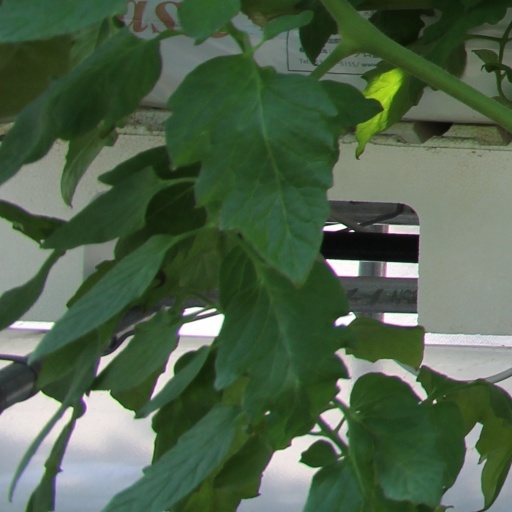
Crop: tomato